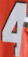
Number: 4